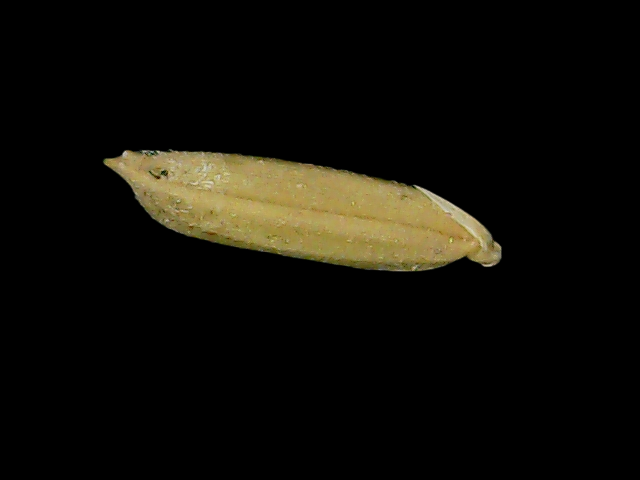
Rice variety: Bd85